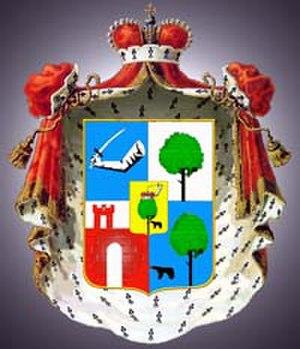
Le prince Pavel Pavlovitch Gagarine, né le 15 mars 1789 à Moscou, décédé le 21 février 1872 à Saint-Petersbourg, est un homme politique russe de la seconde moitié du XIXᵉ siècle.
La famille Gagarine est une maison princière riourikide originaire de la région de Briansk, en Russie. Elle descend des princes souverains de Starodoub.